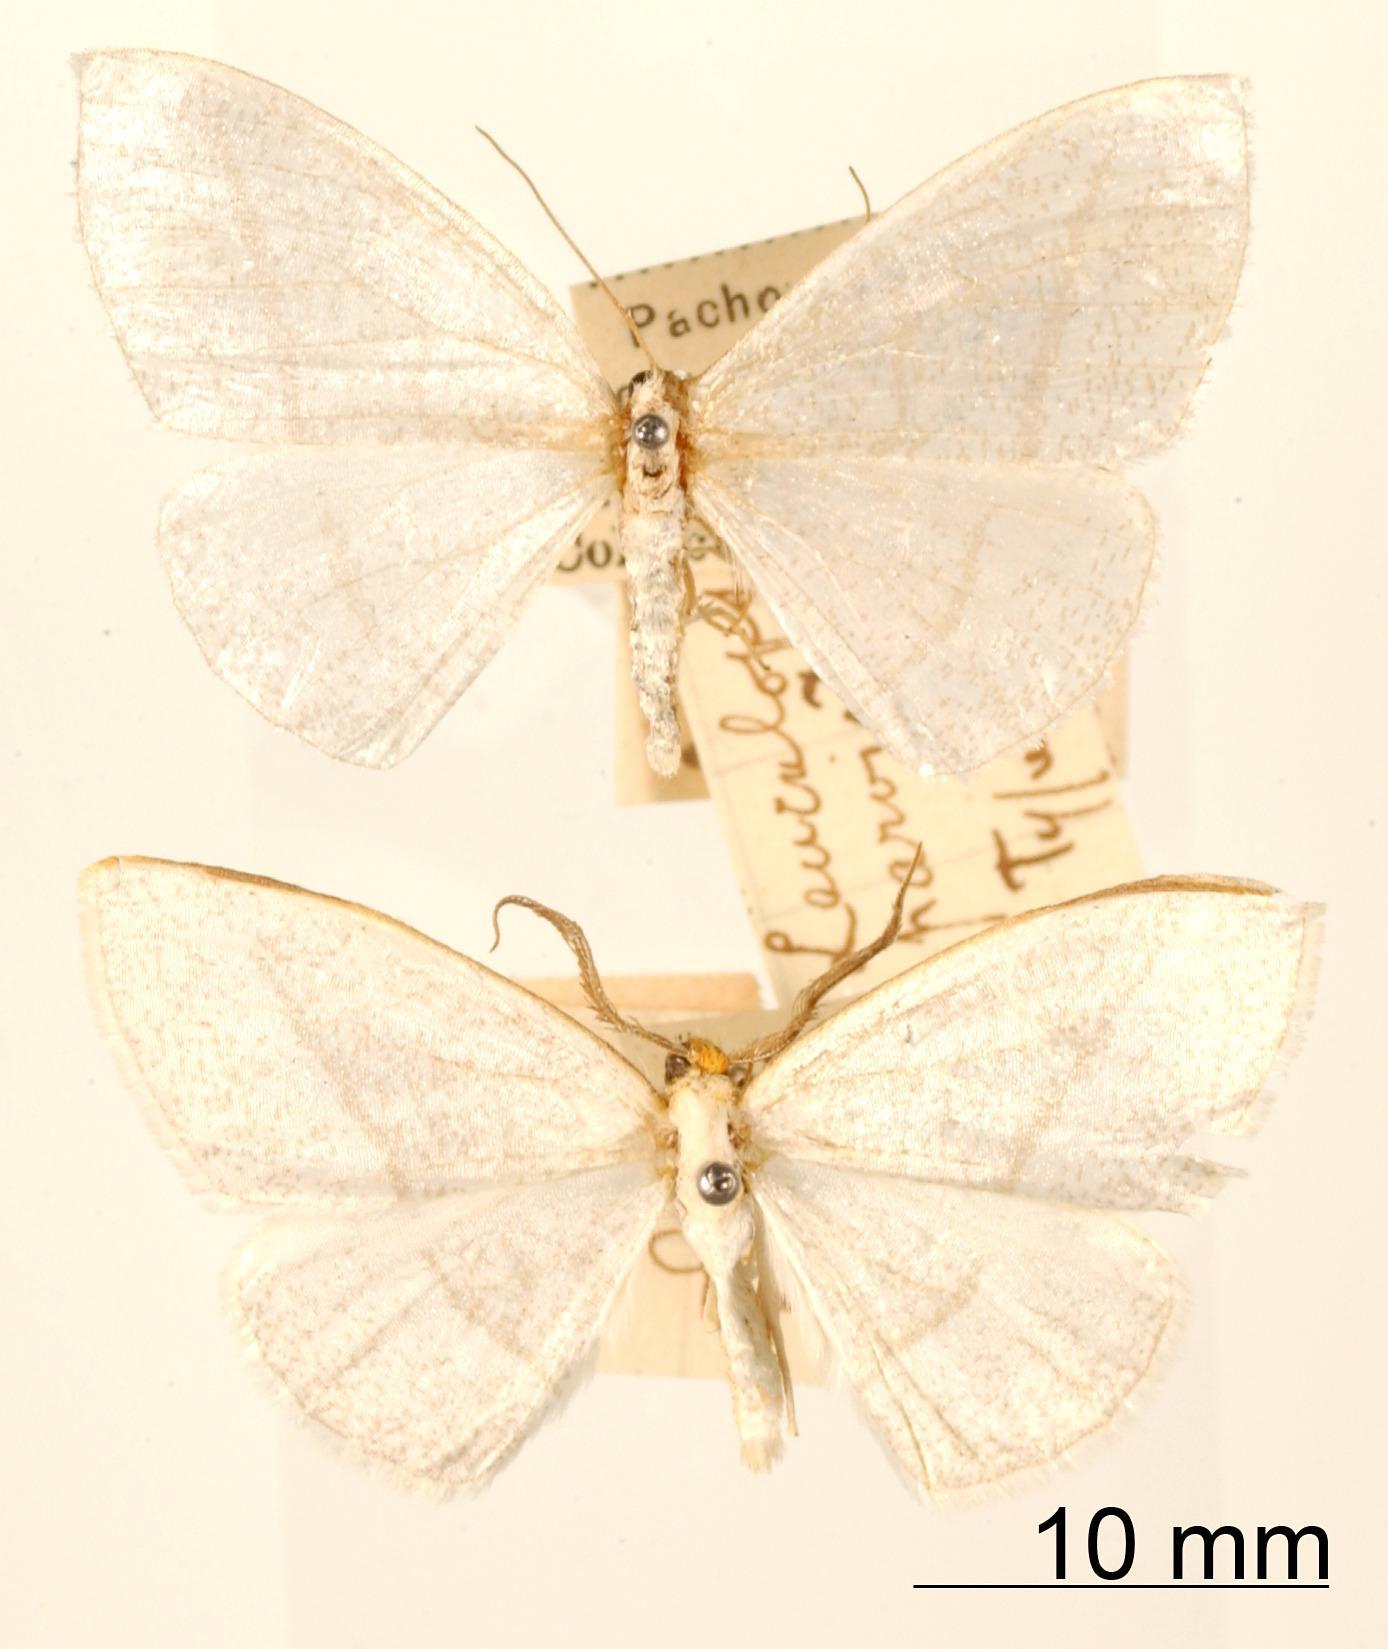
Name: Leuculopsis parvistriata
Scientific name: Leuculopsis parvistriata Dognin, 1917
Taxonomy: Animalia, Arthropoda, Insecta, Lepidoptera, Geometridae, Ennominae
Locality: Alto de las Cruces, Colombia; Pacho, Colombia, Colombia